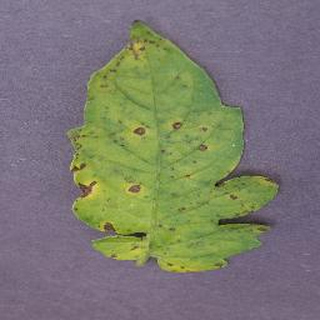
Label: tomato_septoria_leaf_spot